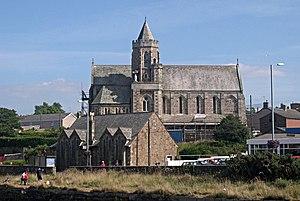
L'église Saint-Elwyn de Hayle est une église paroissiale anglicane située à Hayle, dans le comté anglais de Cornouailles. Cet édifice de la fin du XIXᵉ siècle est classé monument de Grade II*.